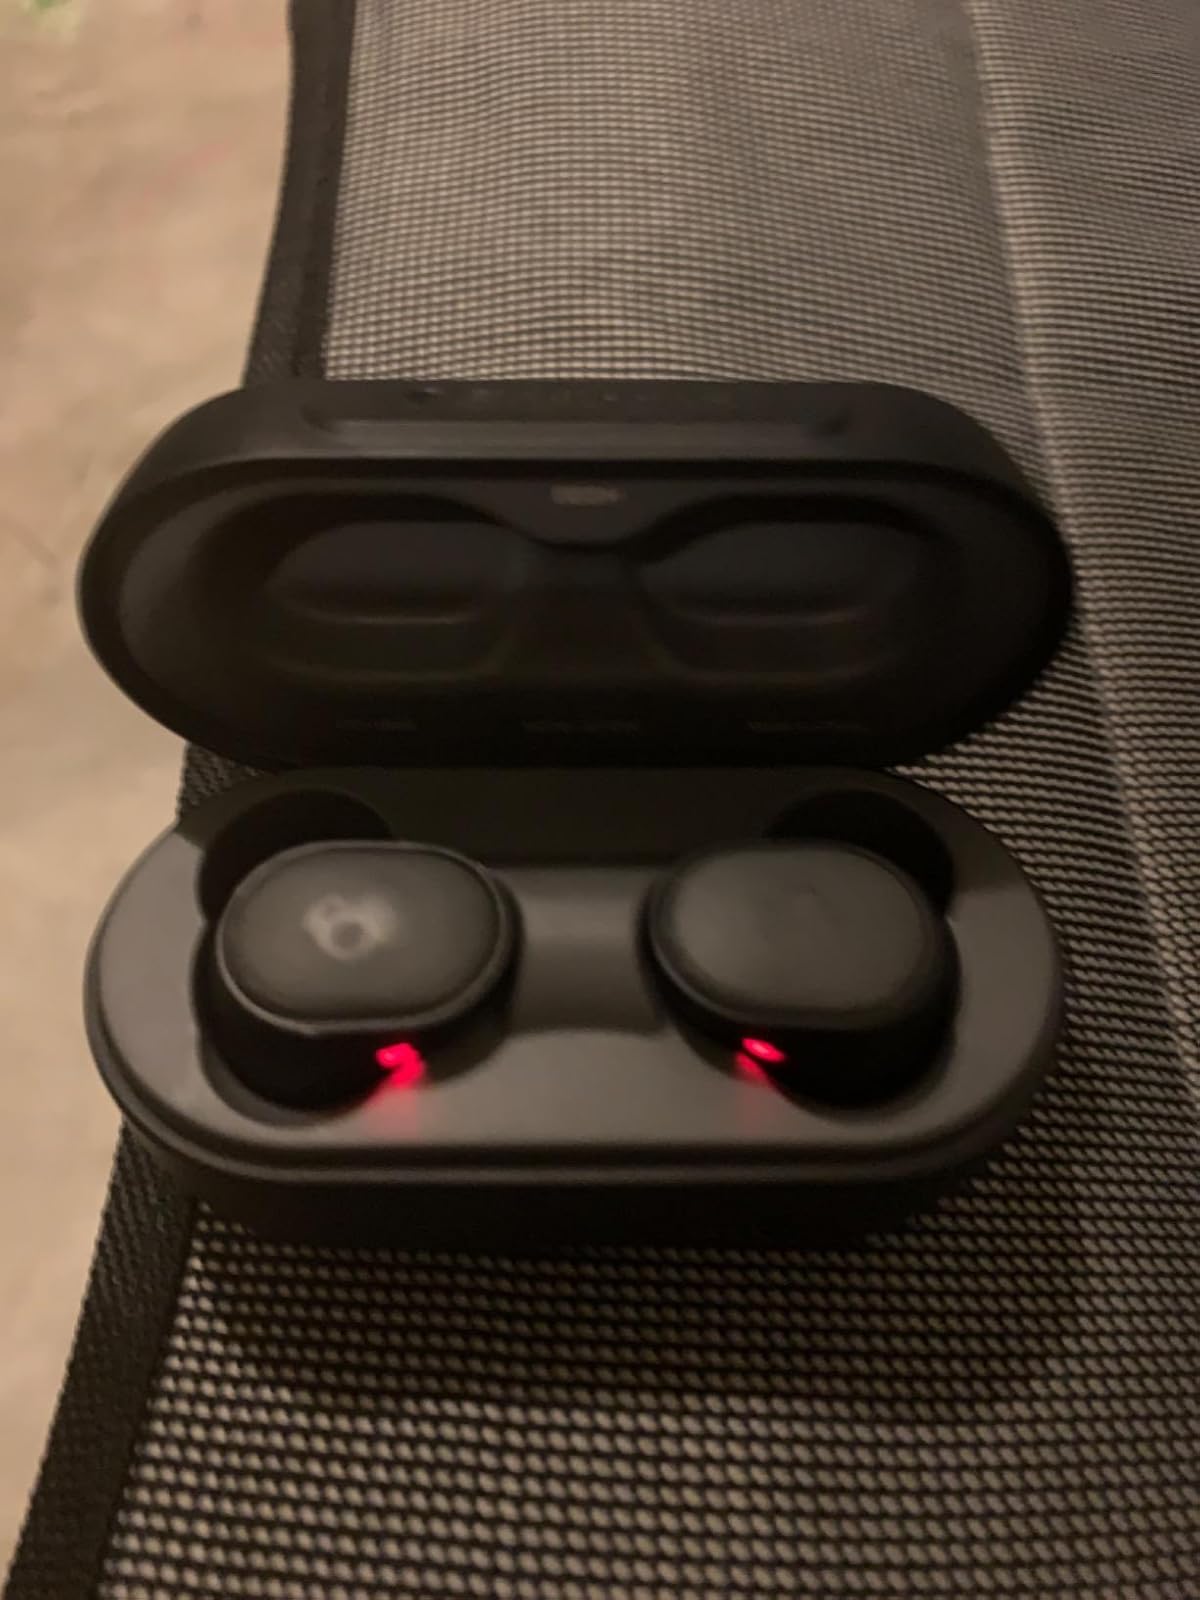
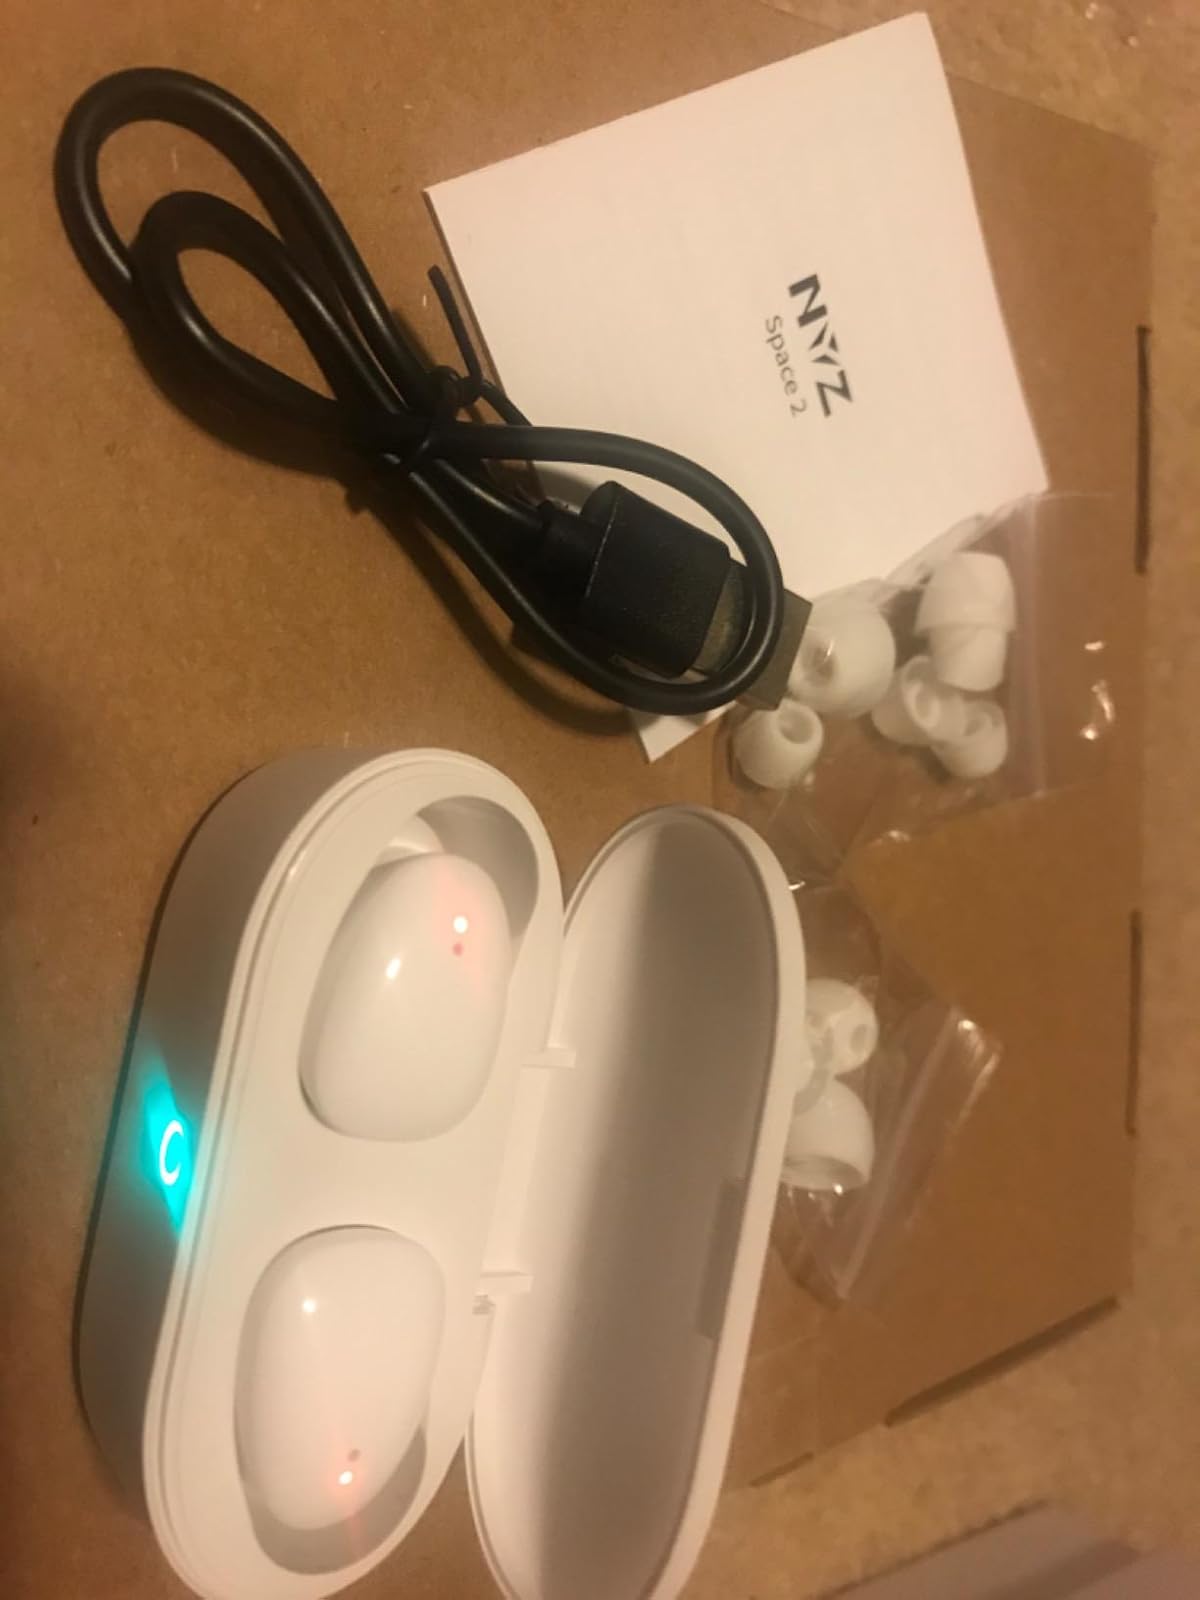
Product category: earbuds
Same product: no